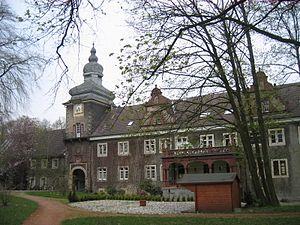
Spenge, arrondissement de Herford, Rhénanie-du-Nord-Westphalie, Allemagne. العربية